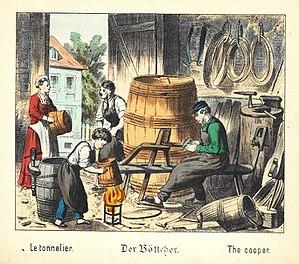
Le tonnelier
Les proverbes vignerons ont servi à l'élaboration d'un calendrier pour les travaux de viticulture et de vinification dans les régions viticoles françaises.